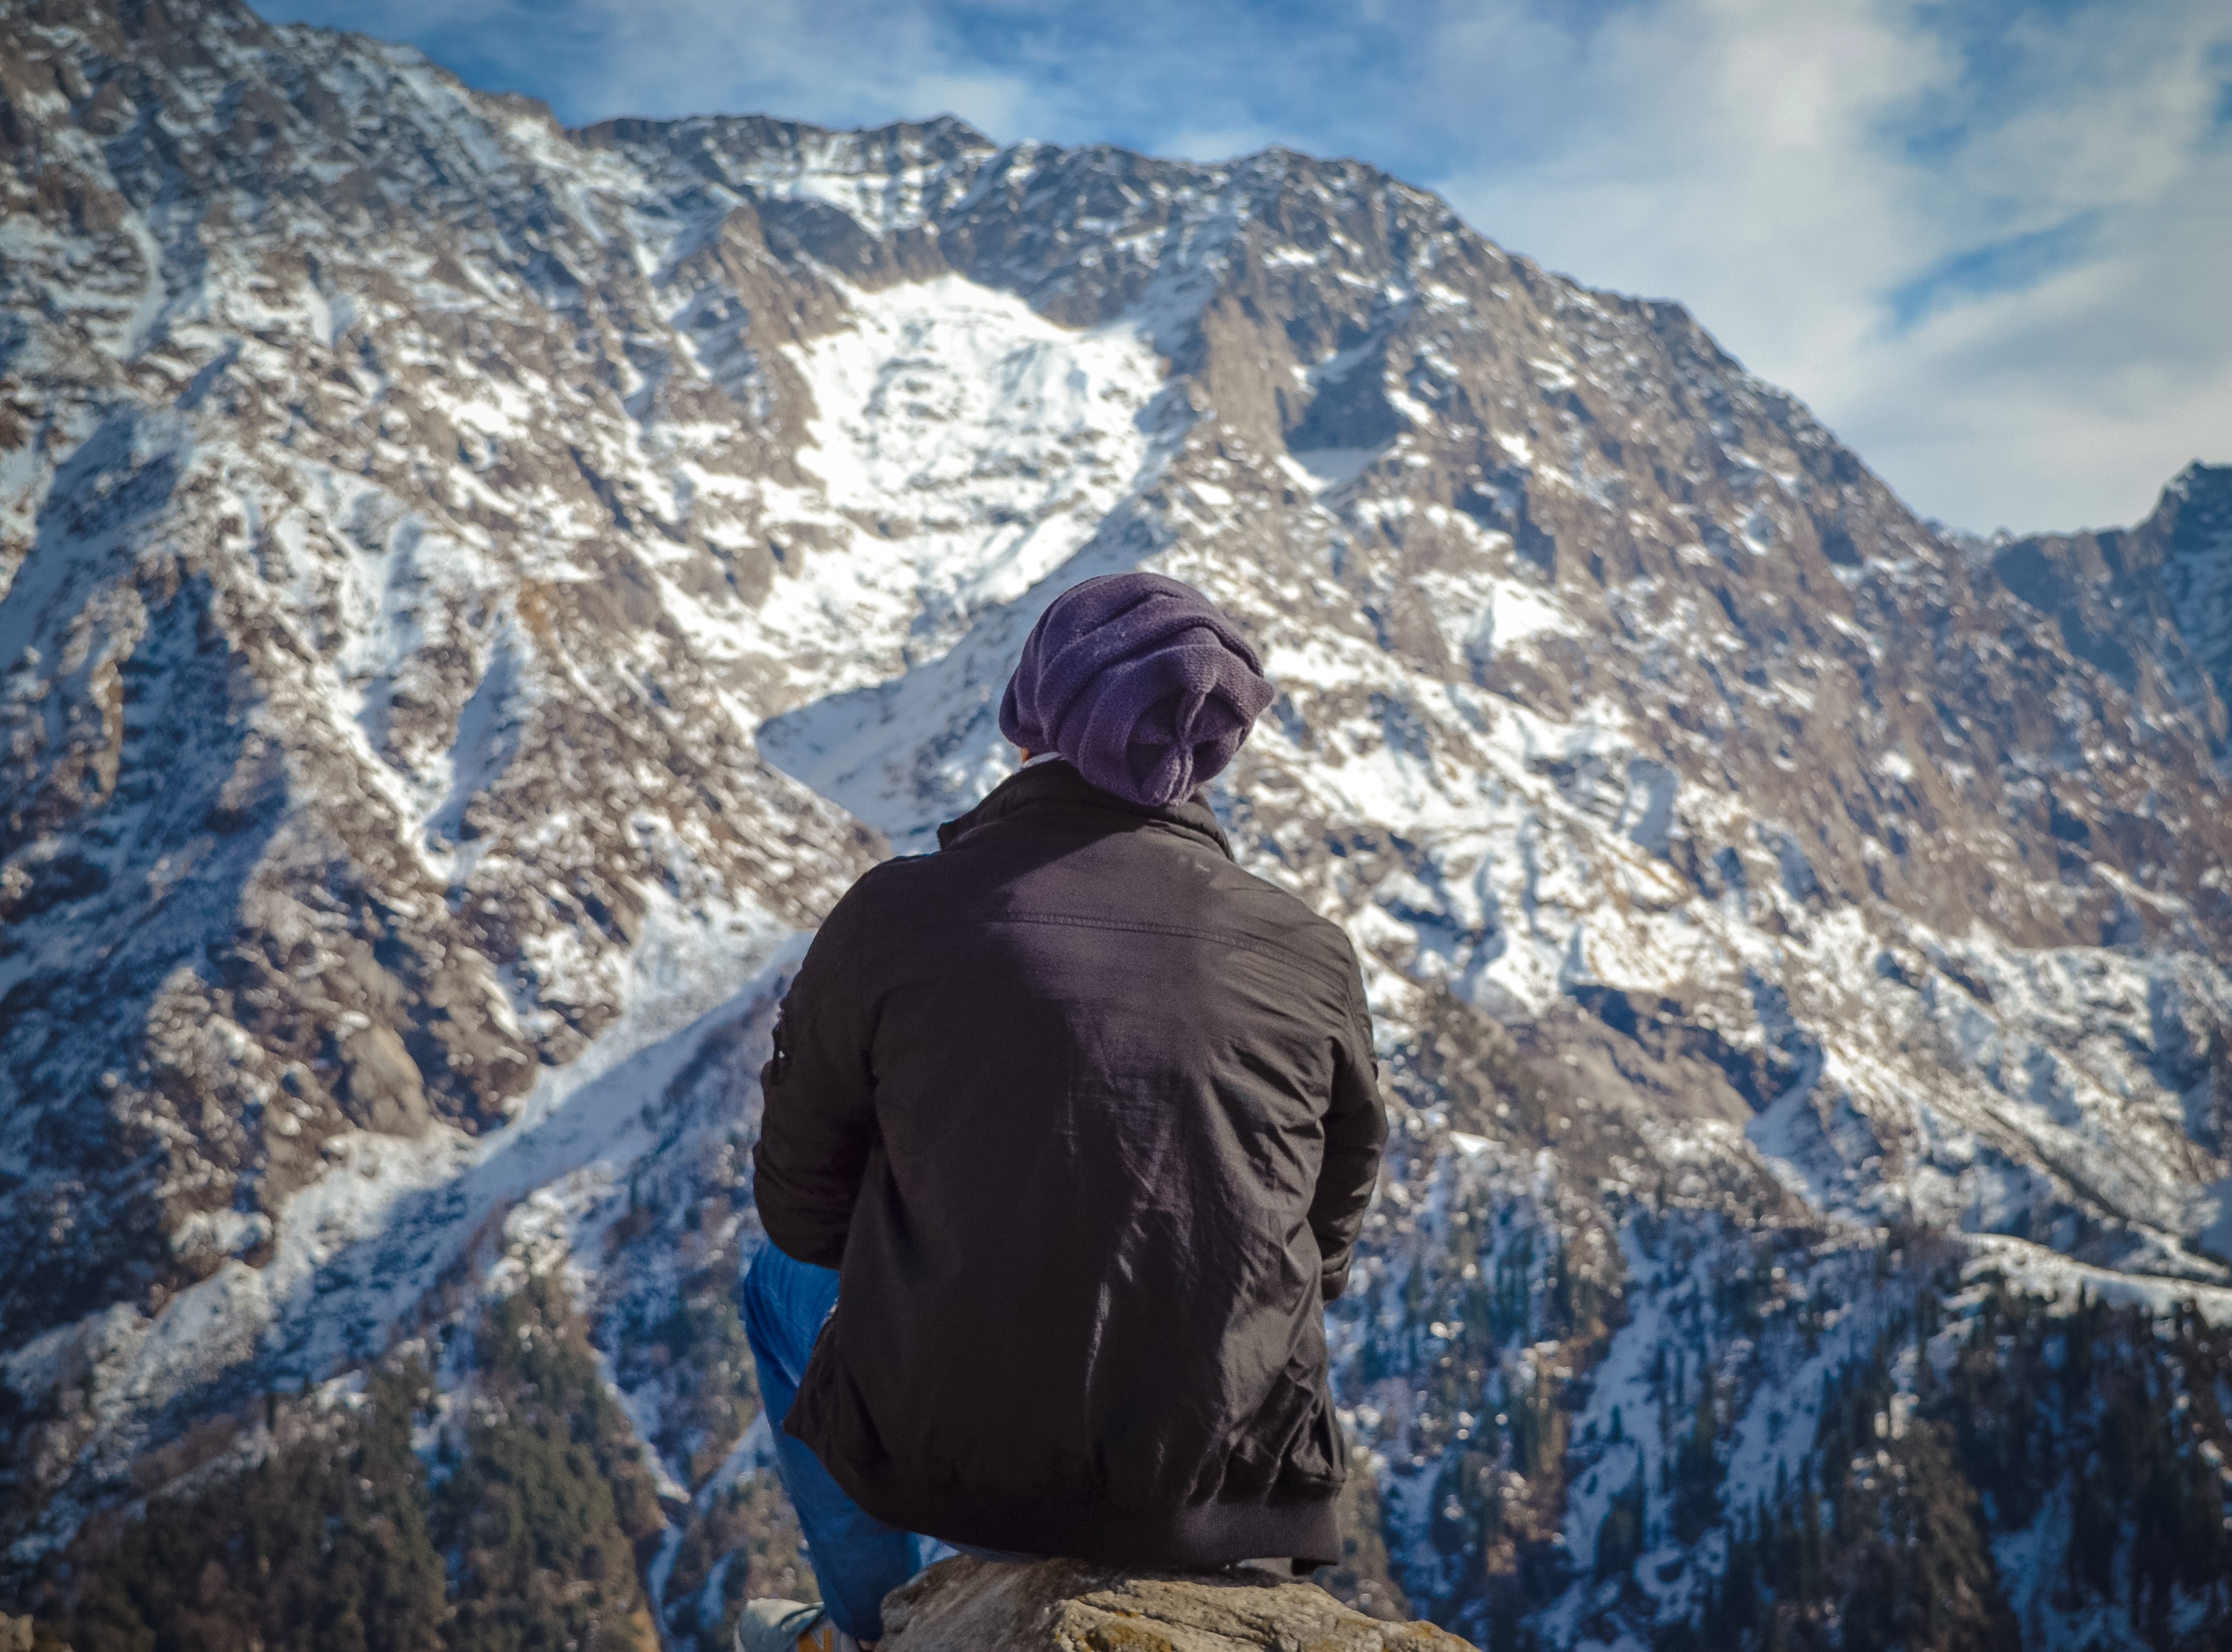
mountainous landforms, mountain, mountain range, wilderness, ridge, mountaineer, mountaineering, ar te, adventure, summit, rock, geological phenomenon, geology, fell, alps, massif, glacial landform, recreation, highland, formation, hill, landscape, terrain, batholith, valley, national park, winter